Forward osmosis

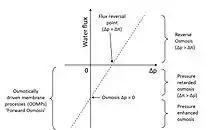
Family of osmotic membrane processes, including reverse osmosis and forward osmosis

The simplest equation describing the relationship between osmotic and hydraulic pressures and water (solvent) flux is: